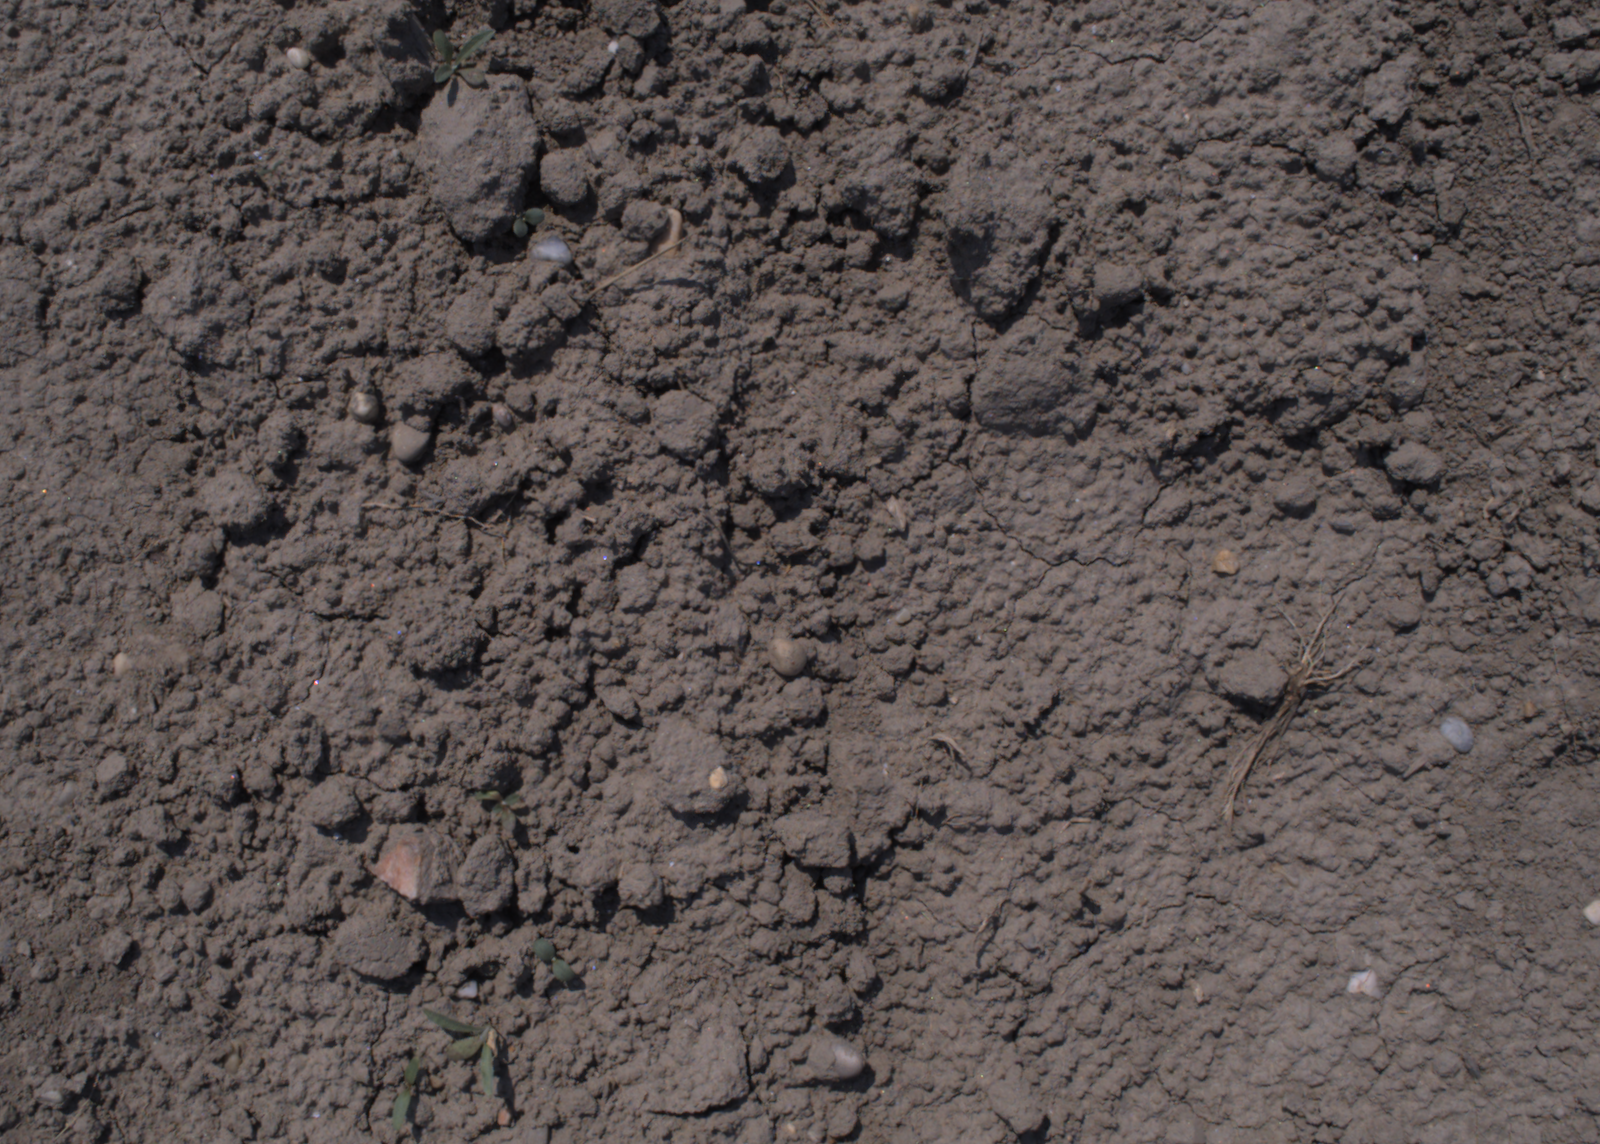
Capture date: 10.08.2020 12:57:01
Weather: sunny
Wind: light
Seeding date: 21.07.2020
Plant canopy height (mm): 930